Metalworking

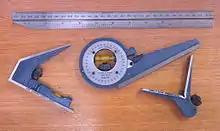
A combination square used for transferring designs

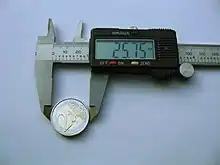
A caliper is used to precisely measure a short length.

Metalworking generally is divided into three categories: "forming", "cutting", and "joining". Most metal cutting is done by high speed steel tools or carbide tools. Each of these categories contains various processes.